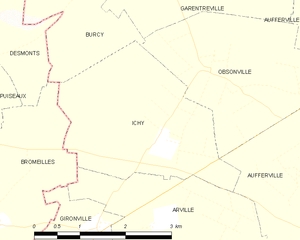
Carte des communes françaises Ichy